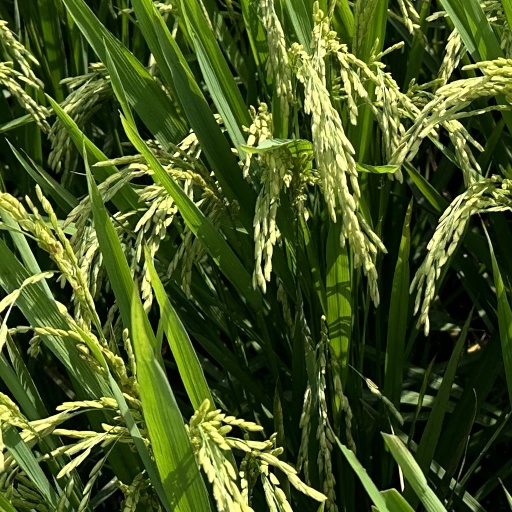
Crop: rice